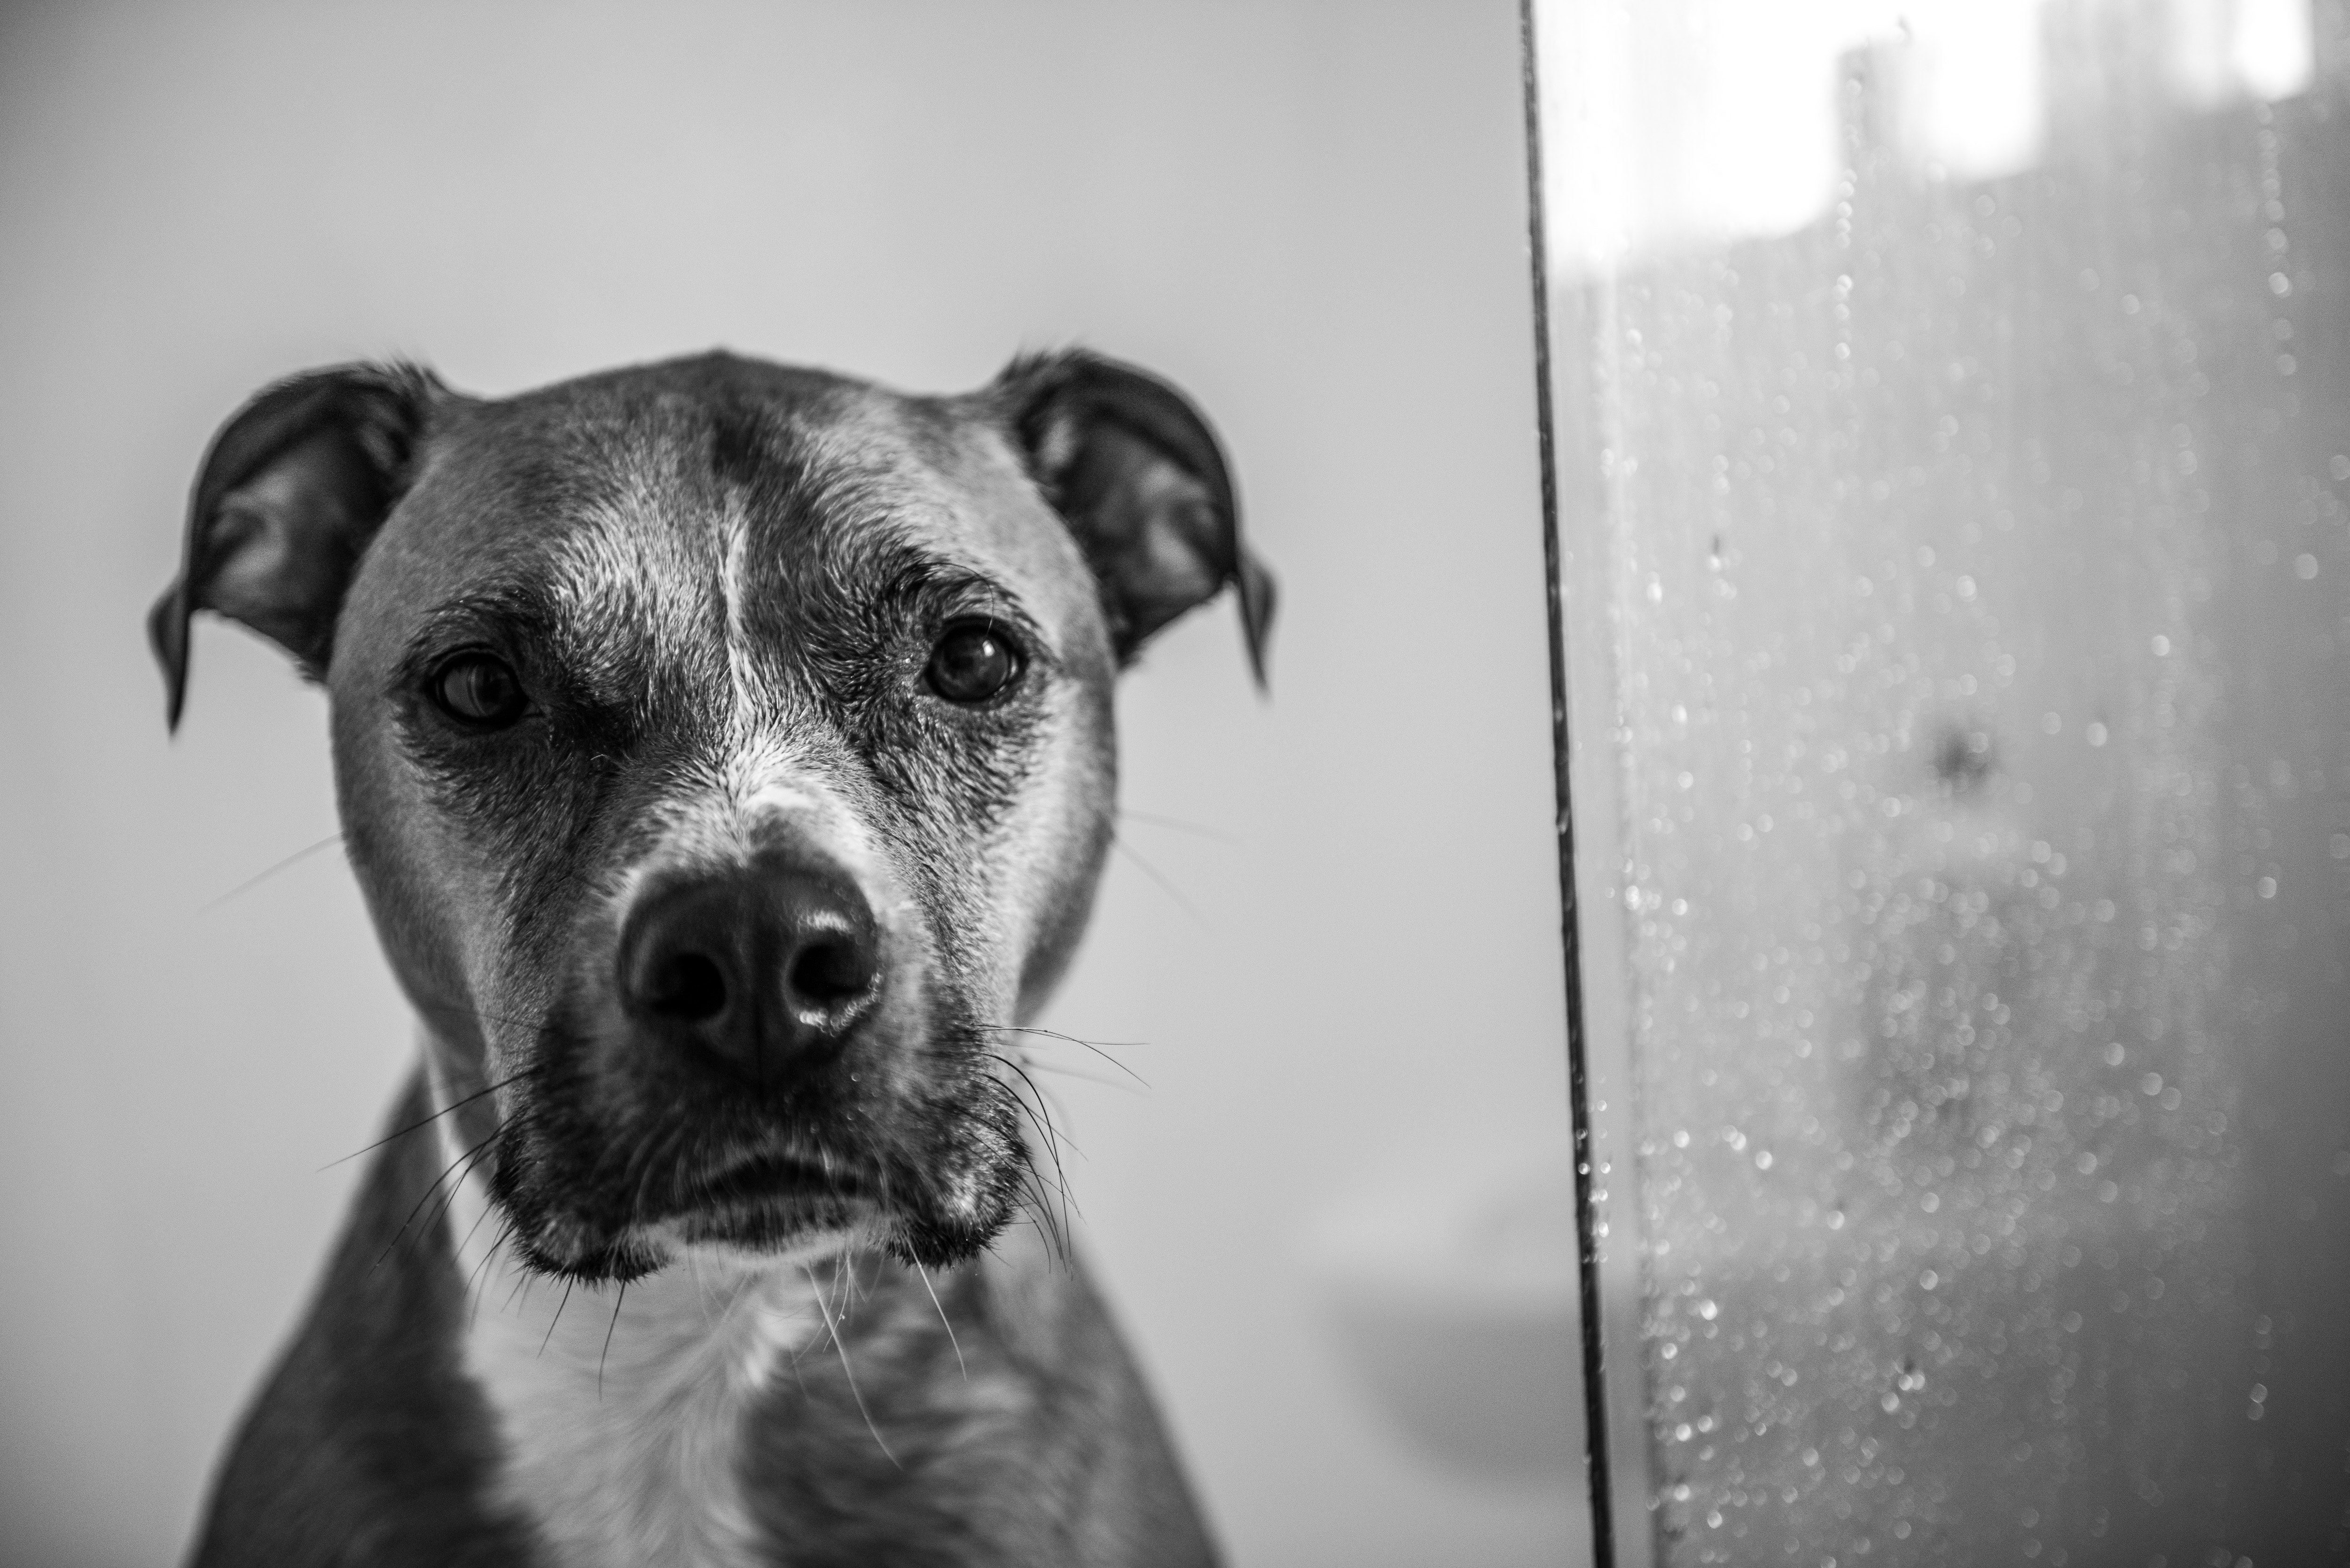
dog, dog breed, canidae, mammal, white, snout, nose, whiskers, black and white, carnivore, eye, street dog, ear, Potcake dog, photography, puppy, fawn, monochrome, monochrome photography, pit bull, feist, style